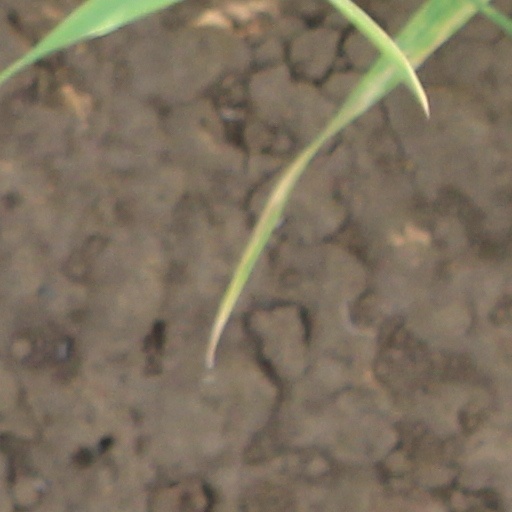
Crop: wheat